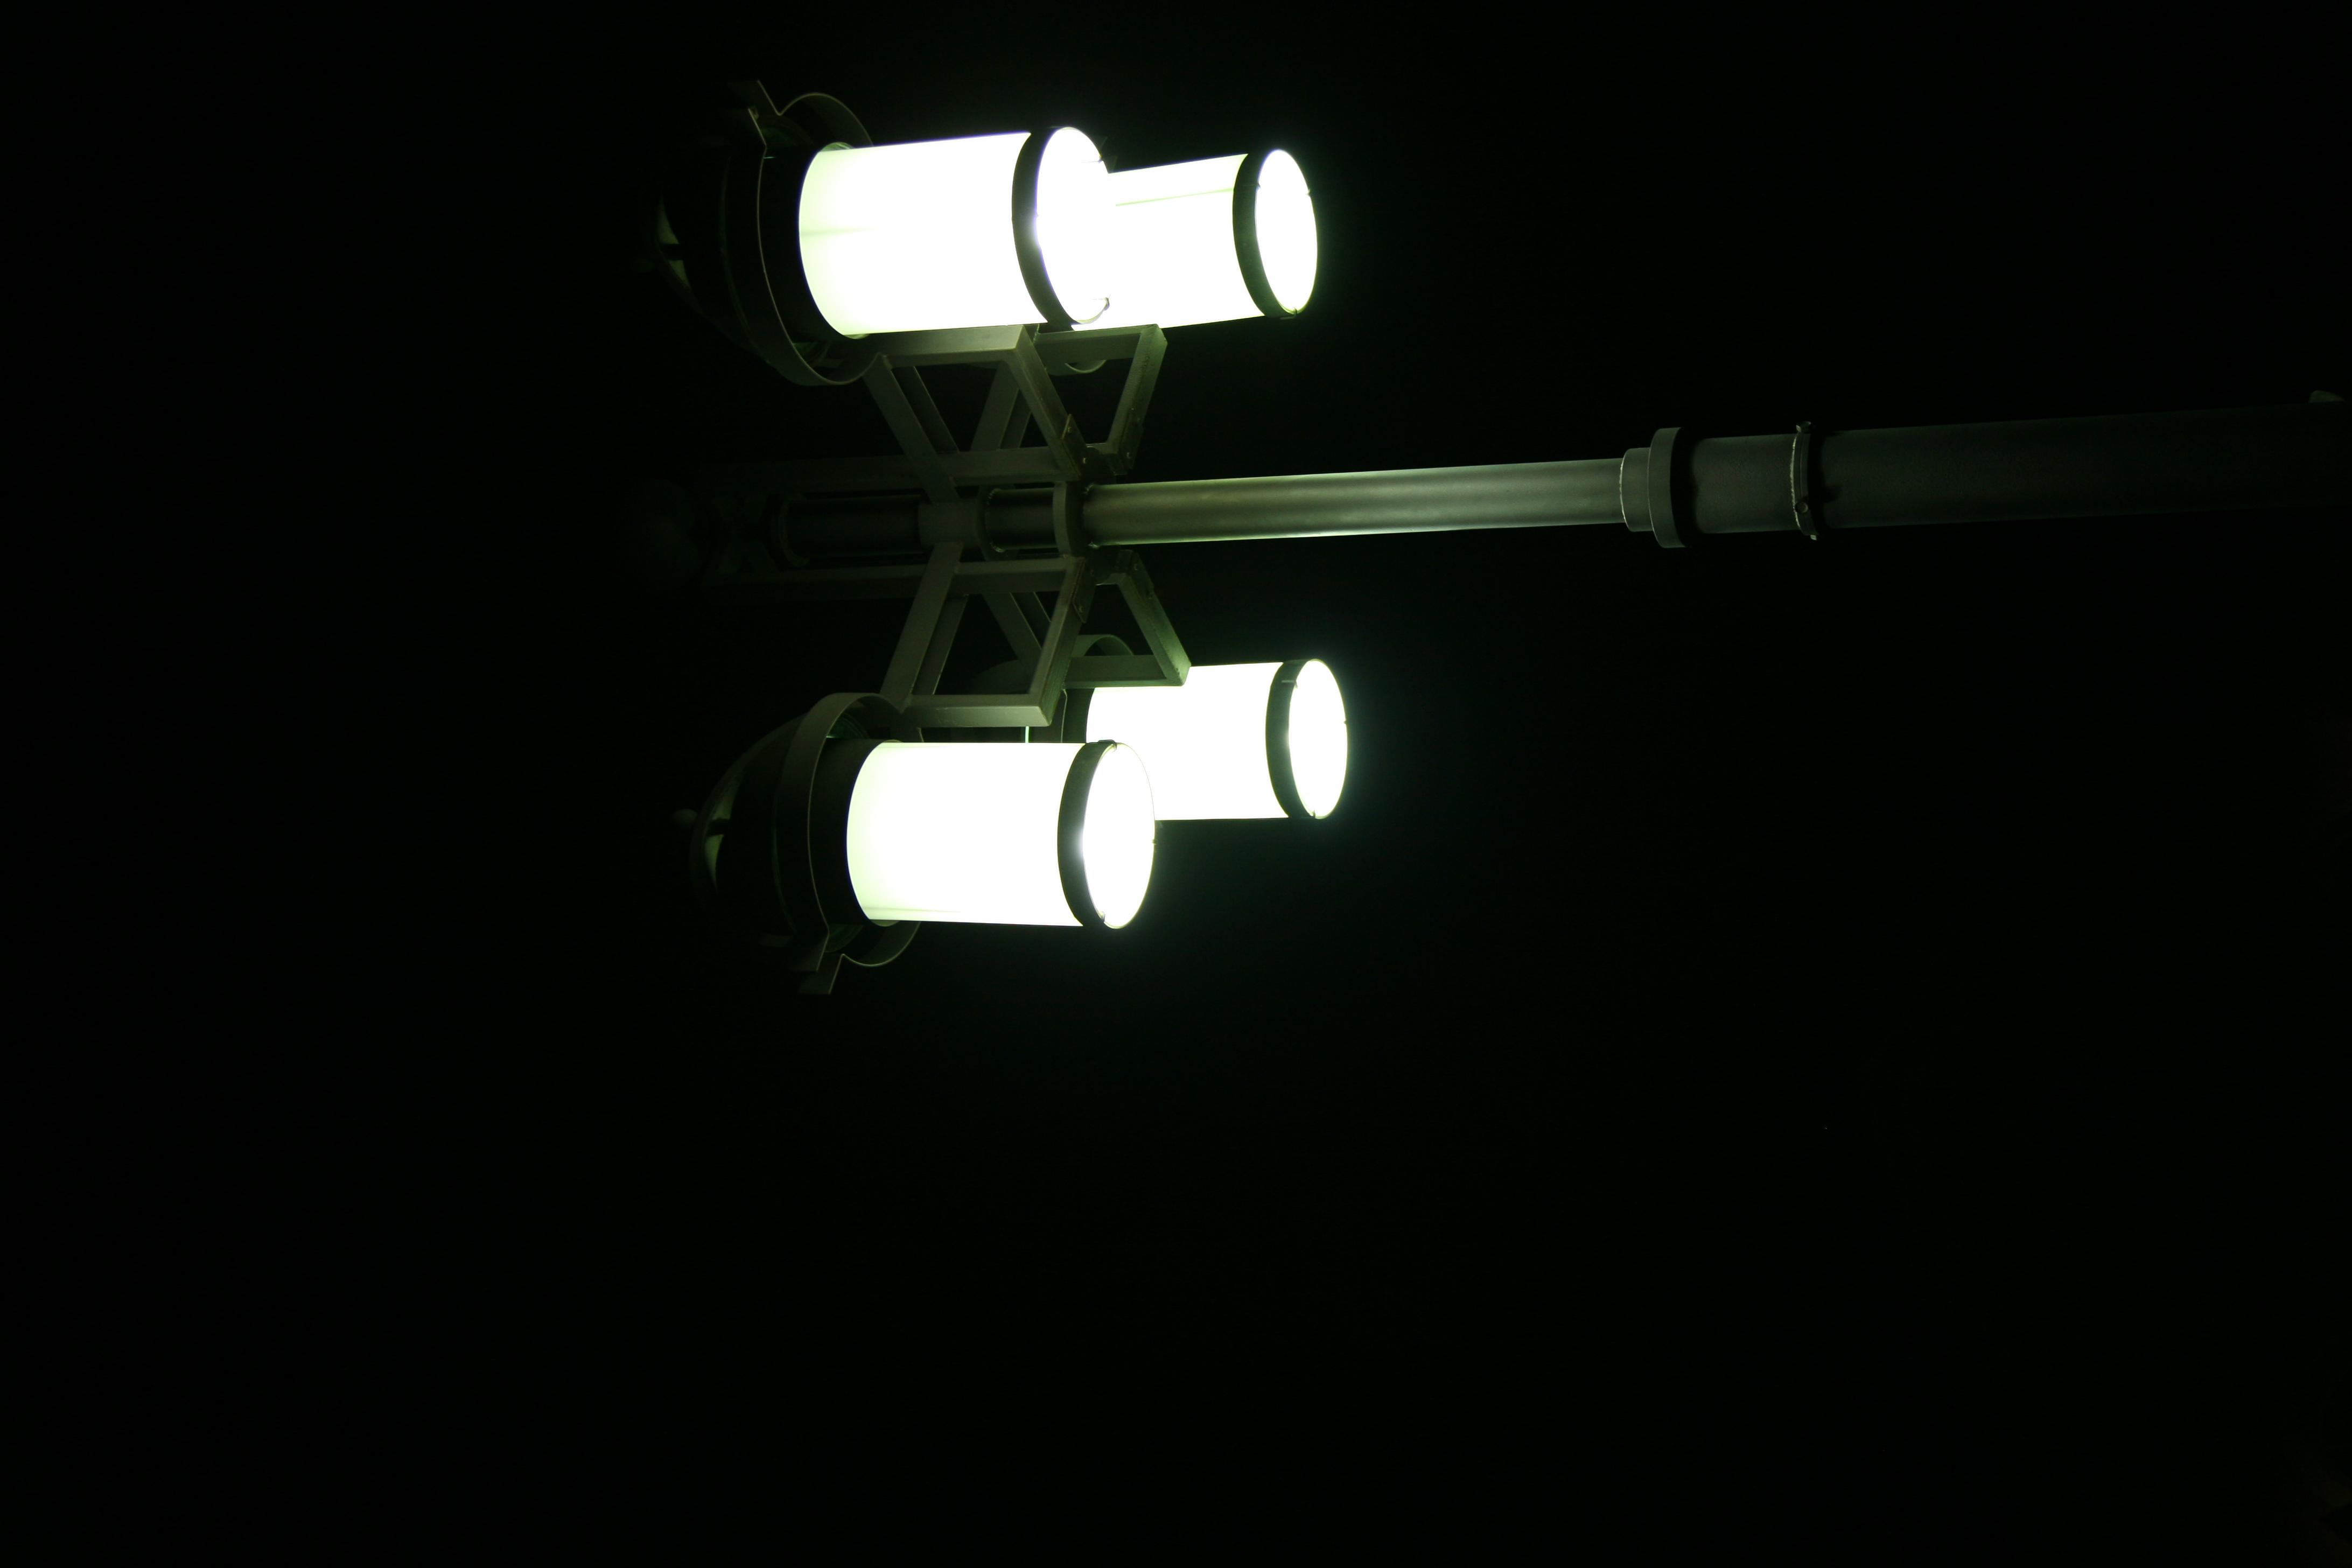
light, black and white, white, night, green, darkness, street light, black, monochrome, lighting, light fixture, germany, allemagne, thuringia, weimar, thuringe, floorlamp, stehleuchte, th ringen, incandescent light bulb